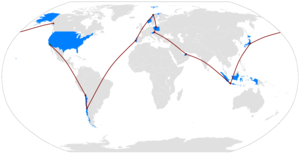
The Amazing Race, est une émission de télévision américaine dans laquelle des équipes de deux ou de quatre personnes font une course autour du monde contre d'autres équipes. L'équipe finissant première gagne un million de dollars.